Roger Pratt (architect)

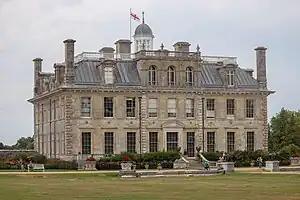
The south and west sides of Kingston Lacy, as remodelled by Sir Charles Barry in the 19th century

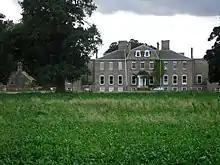
Ryston Hall, Norfolk

In the 1650s, Pratt became involved in the rebuilding of Coleshill House, Berkshire (c.1658–62; dem. 1952), the home of his cousin, Sir George Pratt. The house has been attributed to Inigo Jones, but although Jones is now primarily credited with the design, the execution was Pratt's.[4] The house is an example of the double-pile house, which was popular in seventeenth century England, and commended by Pratt since ‘it seems of all others to be the most useful … for that we have there much room in a little compass … and there may be a great spare of walling’ (Gunther, p. 24).